Bolbabria Cove

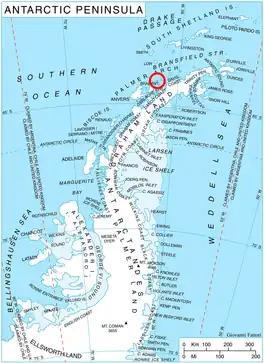
Location of Liège Island in the Antarctic Peninsula region.

Bolbabria Cove (‘Zaliv Bolbabria’ \'za-liv bol-'ba-bri-ya\) is the 2 km wide cove indenting for 1.85 km the west coast of Liège Island in the Palmer Archipelago, Antarctica. It is entered north of Disilitsa Point and south of the westerly offshoot of Beaumont Hill, and has its head fed by Zbelsurd Glacier.